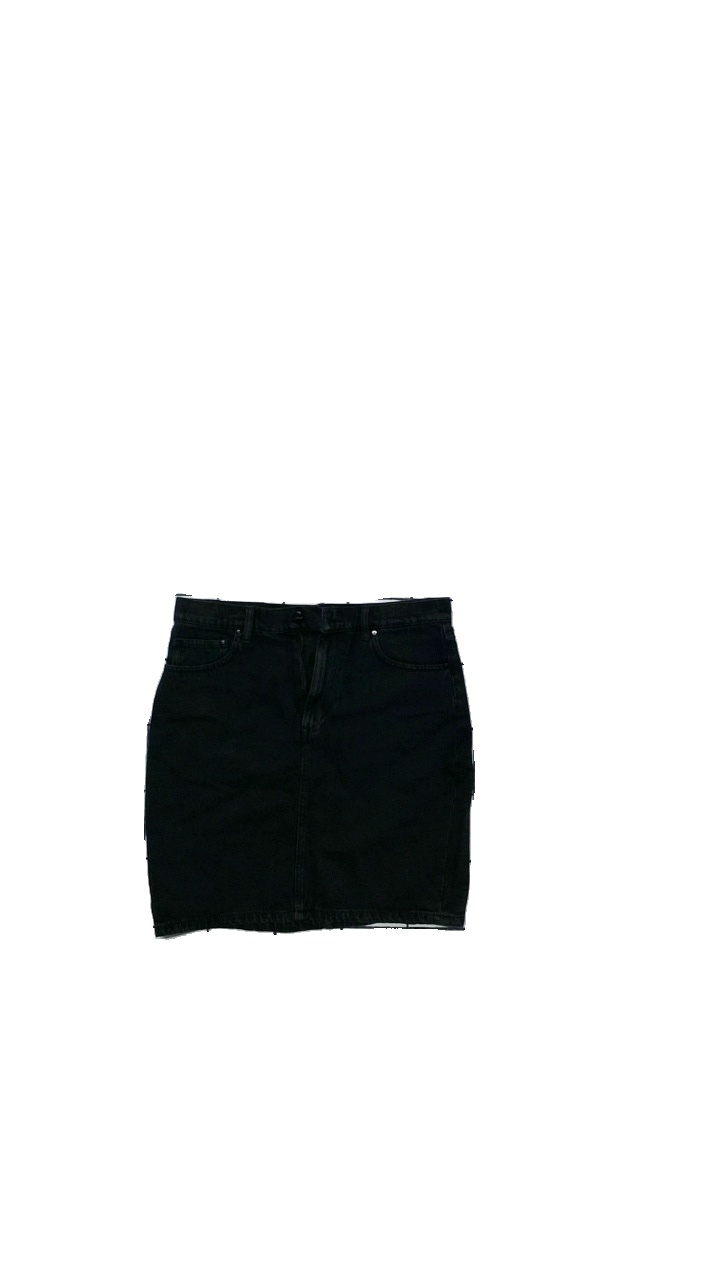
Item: Skirt (Ladies)
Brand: Monki
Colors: Black
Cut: Regular
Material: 100%Cotton
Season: All
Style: Denim
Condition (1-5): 4
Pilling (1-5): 4
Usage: Reuse
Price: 100-150